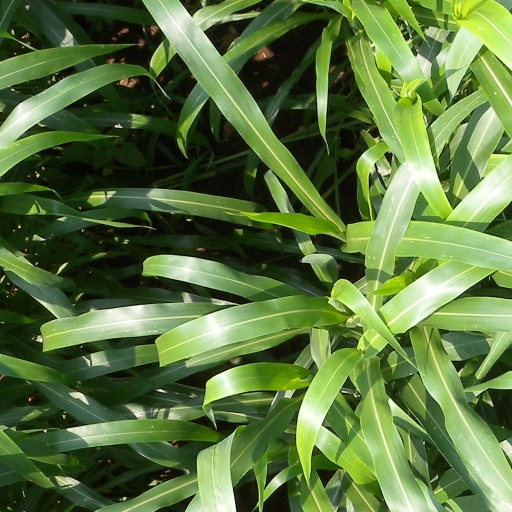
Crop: sorghum